Projectile

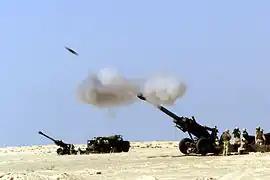
A projectile being fired from an artillery piece

A projectile is an object that is propelled by the application of an external force and then moves freely under the influence of gravity and air resistance. Although any objects in motion through space are projectiles, they are commonly found in warfare and sports (for example, a thrown baseball, kicked football, fired bullet, shot arrow, stone released from catapult).